Jorge Cabral

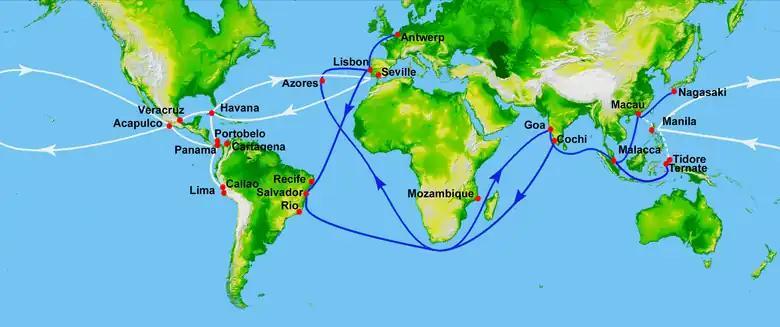
16th-century Portuguese Spanish trade routes.

O Vice-Reinado de D. Afonso de Noronha (1550–1554): Perspectivas Políticas da Ásia Portuguesa em meados de Quinhentos